Tērvete

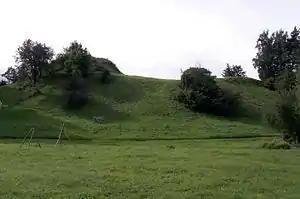
Hillfort of Semigallian dukes Viestards and Nameisis (13th century)

Tērvete (liv. Terwenden) is a village in Tērvete Parish, Dobele Municipality in the Semigallia region of Latvia. It is famous for the historic hillfort built for the kings of Western Semigallia (Zemgale) in the Middle Ages.